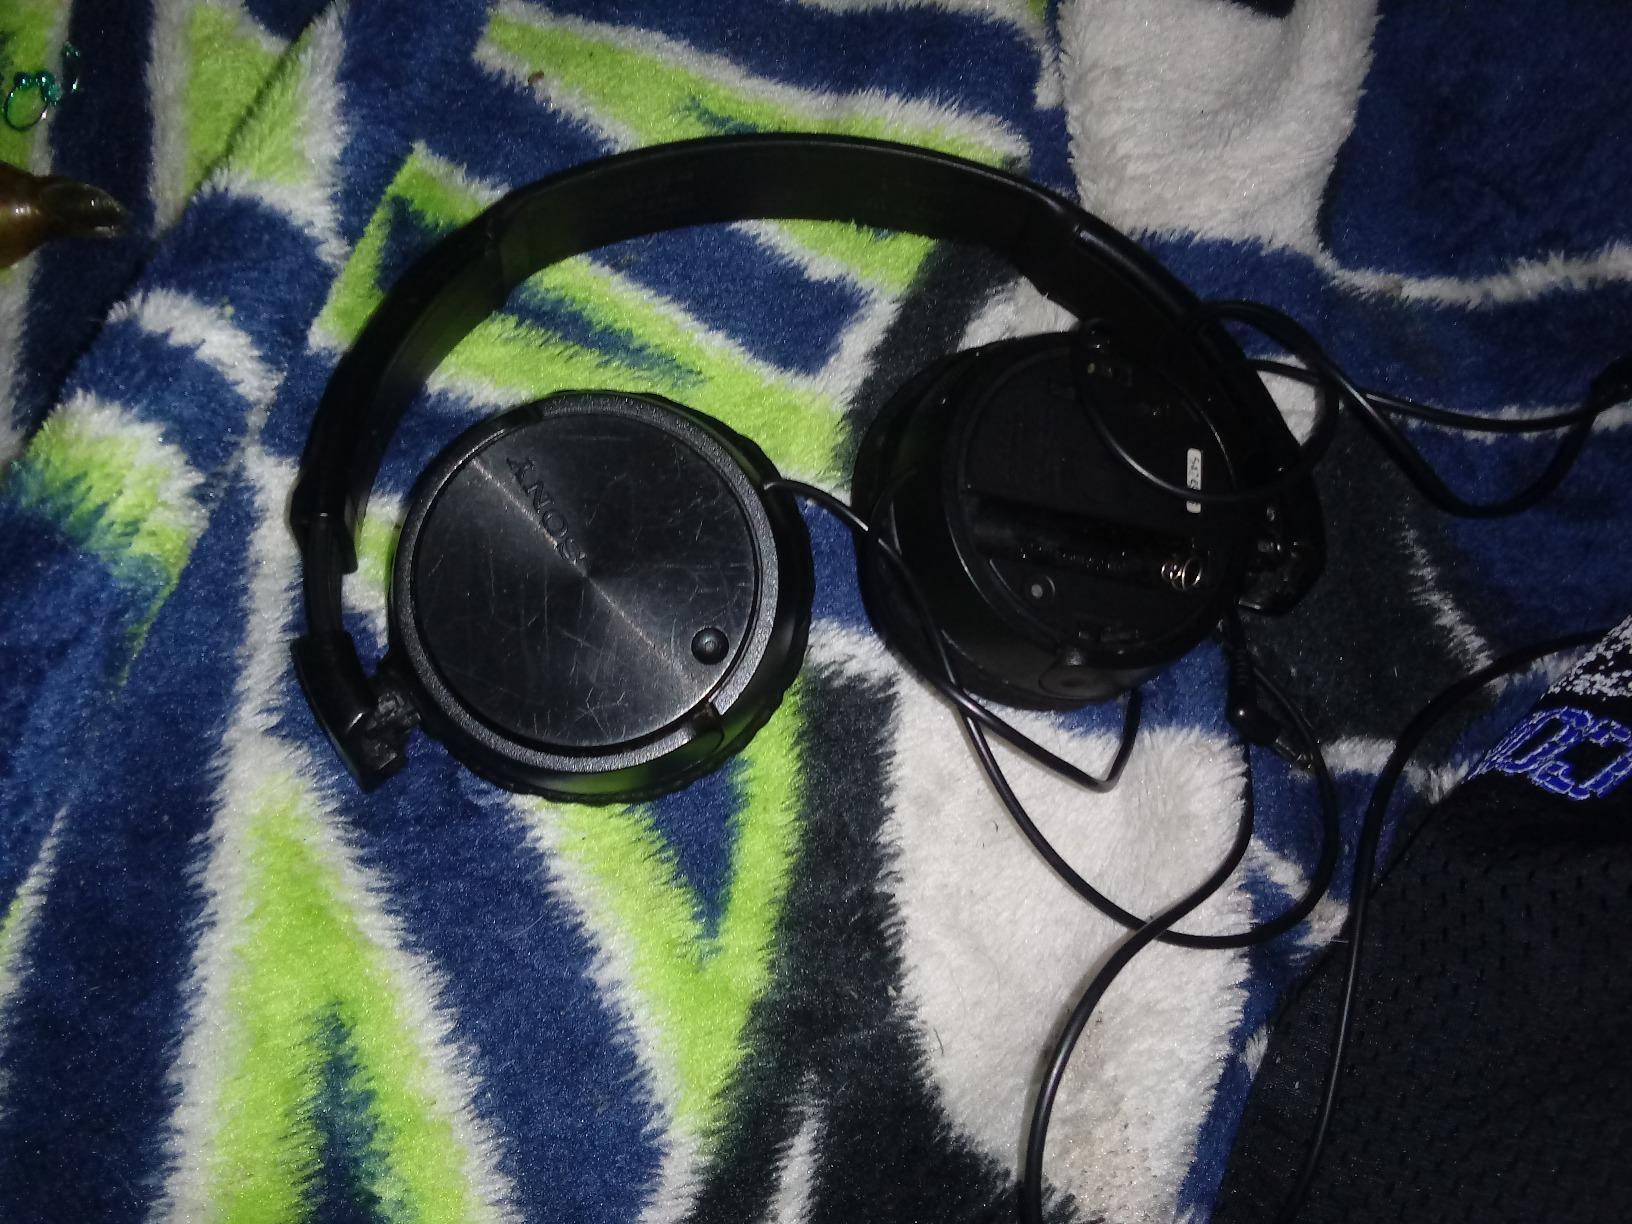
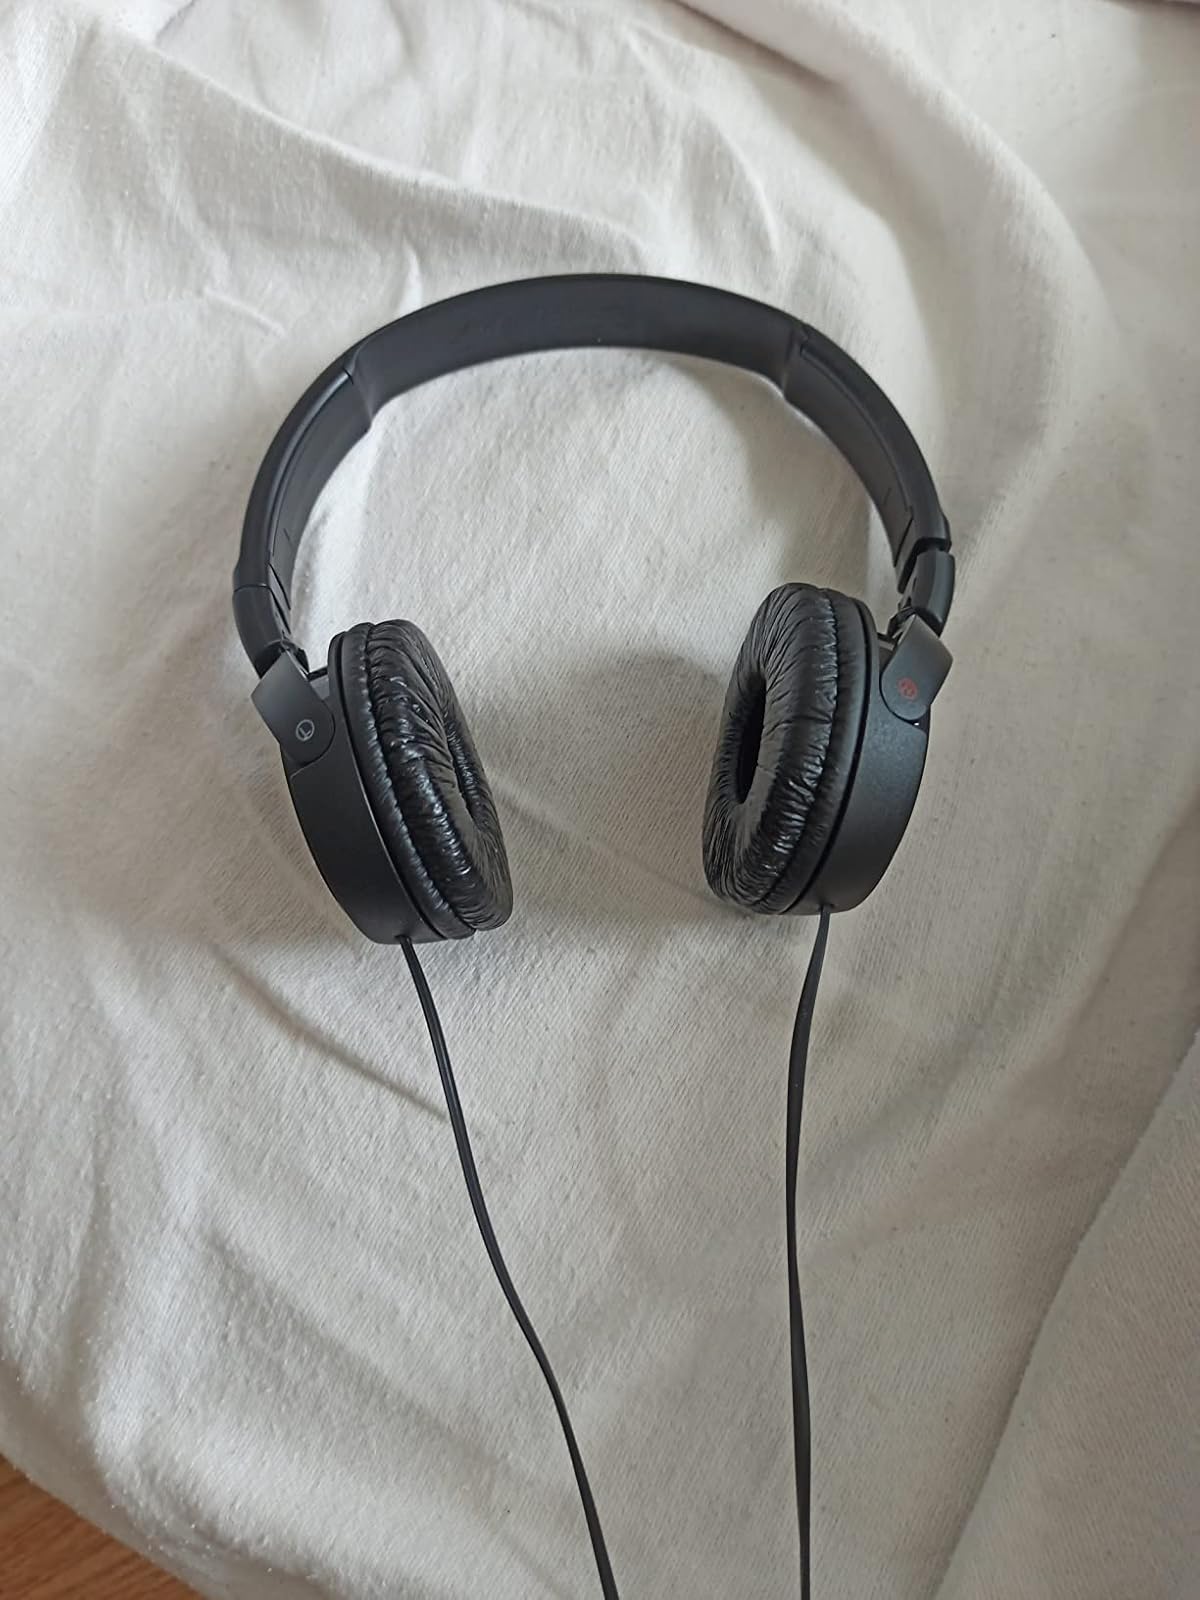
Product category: headphones
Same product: yes